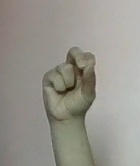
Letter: gaaf